Emily Dickinson

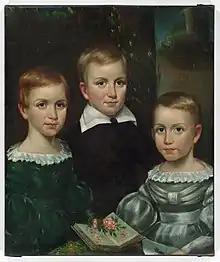
The Dickinson Children, with Emily on the left, . From the Dickinson Room at Houghton Library, Harvard University.

Emily Elizabeth Dickinson was born at the family's homestead in Amherst, Massachusetts, on December 10, 1830, into a prominent, but not wealthy, family. Her father, Edward Dickinson, was a lawyer in Amherst and a trustee of Amherst College.